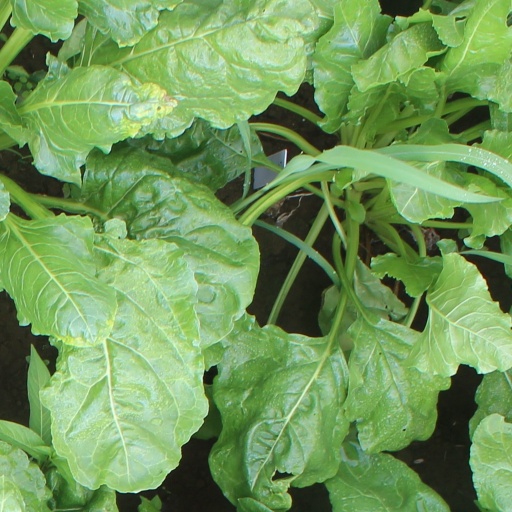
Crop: sugar beet